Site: saxony
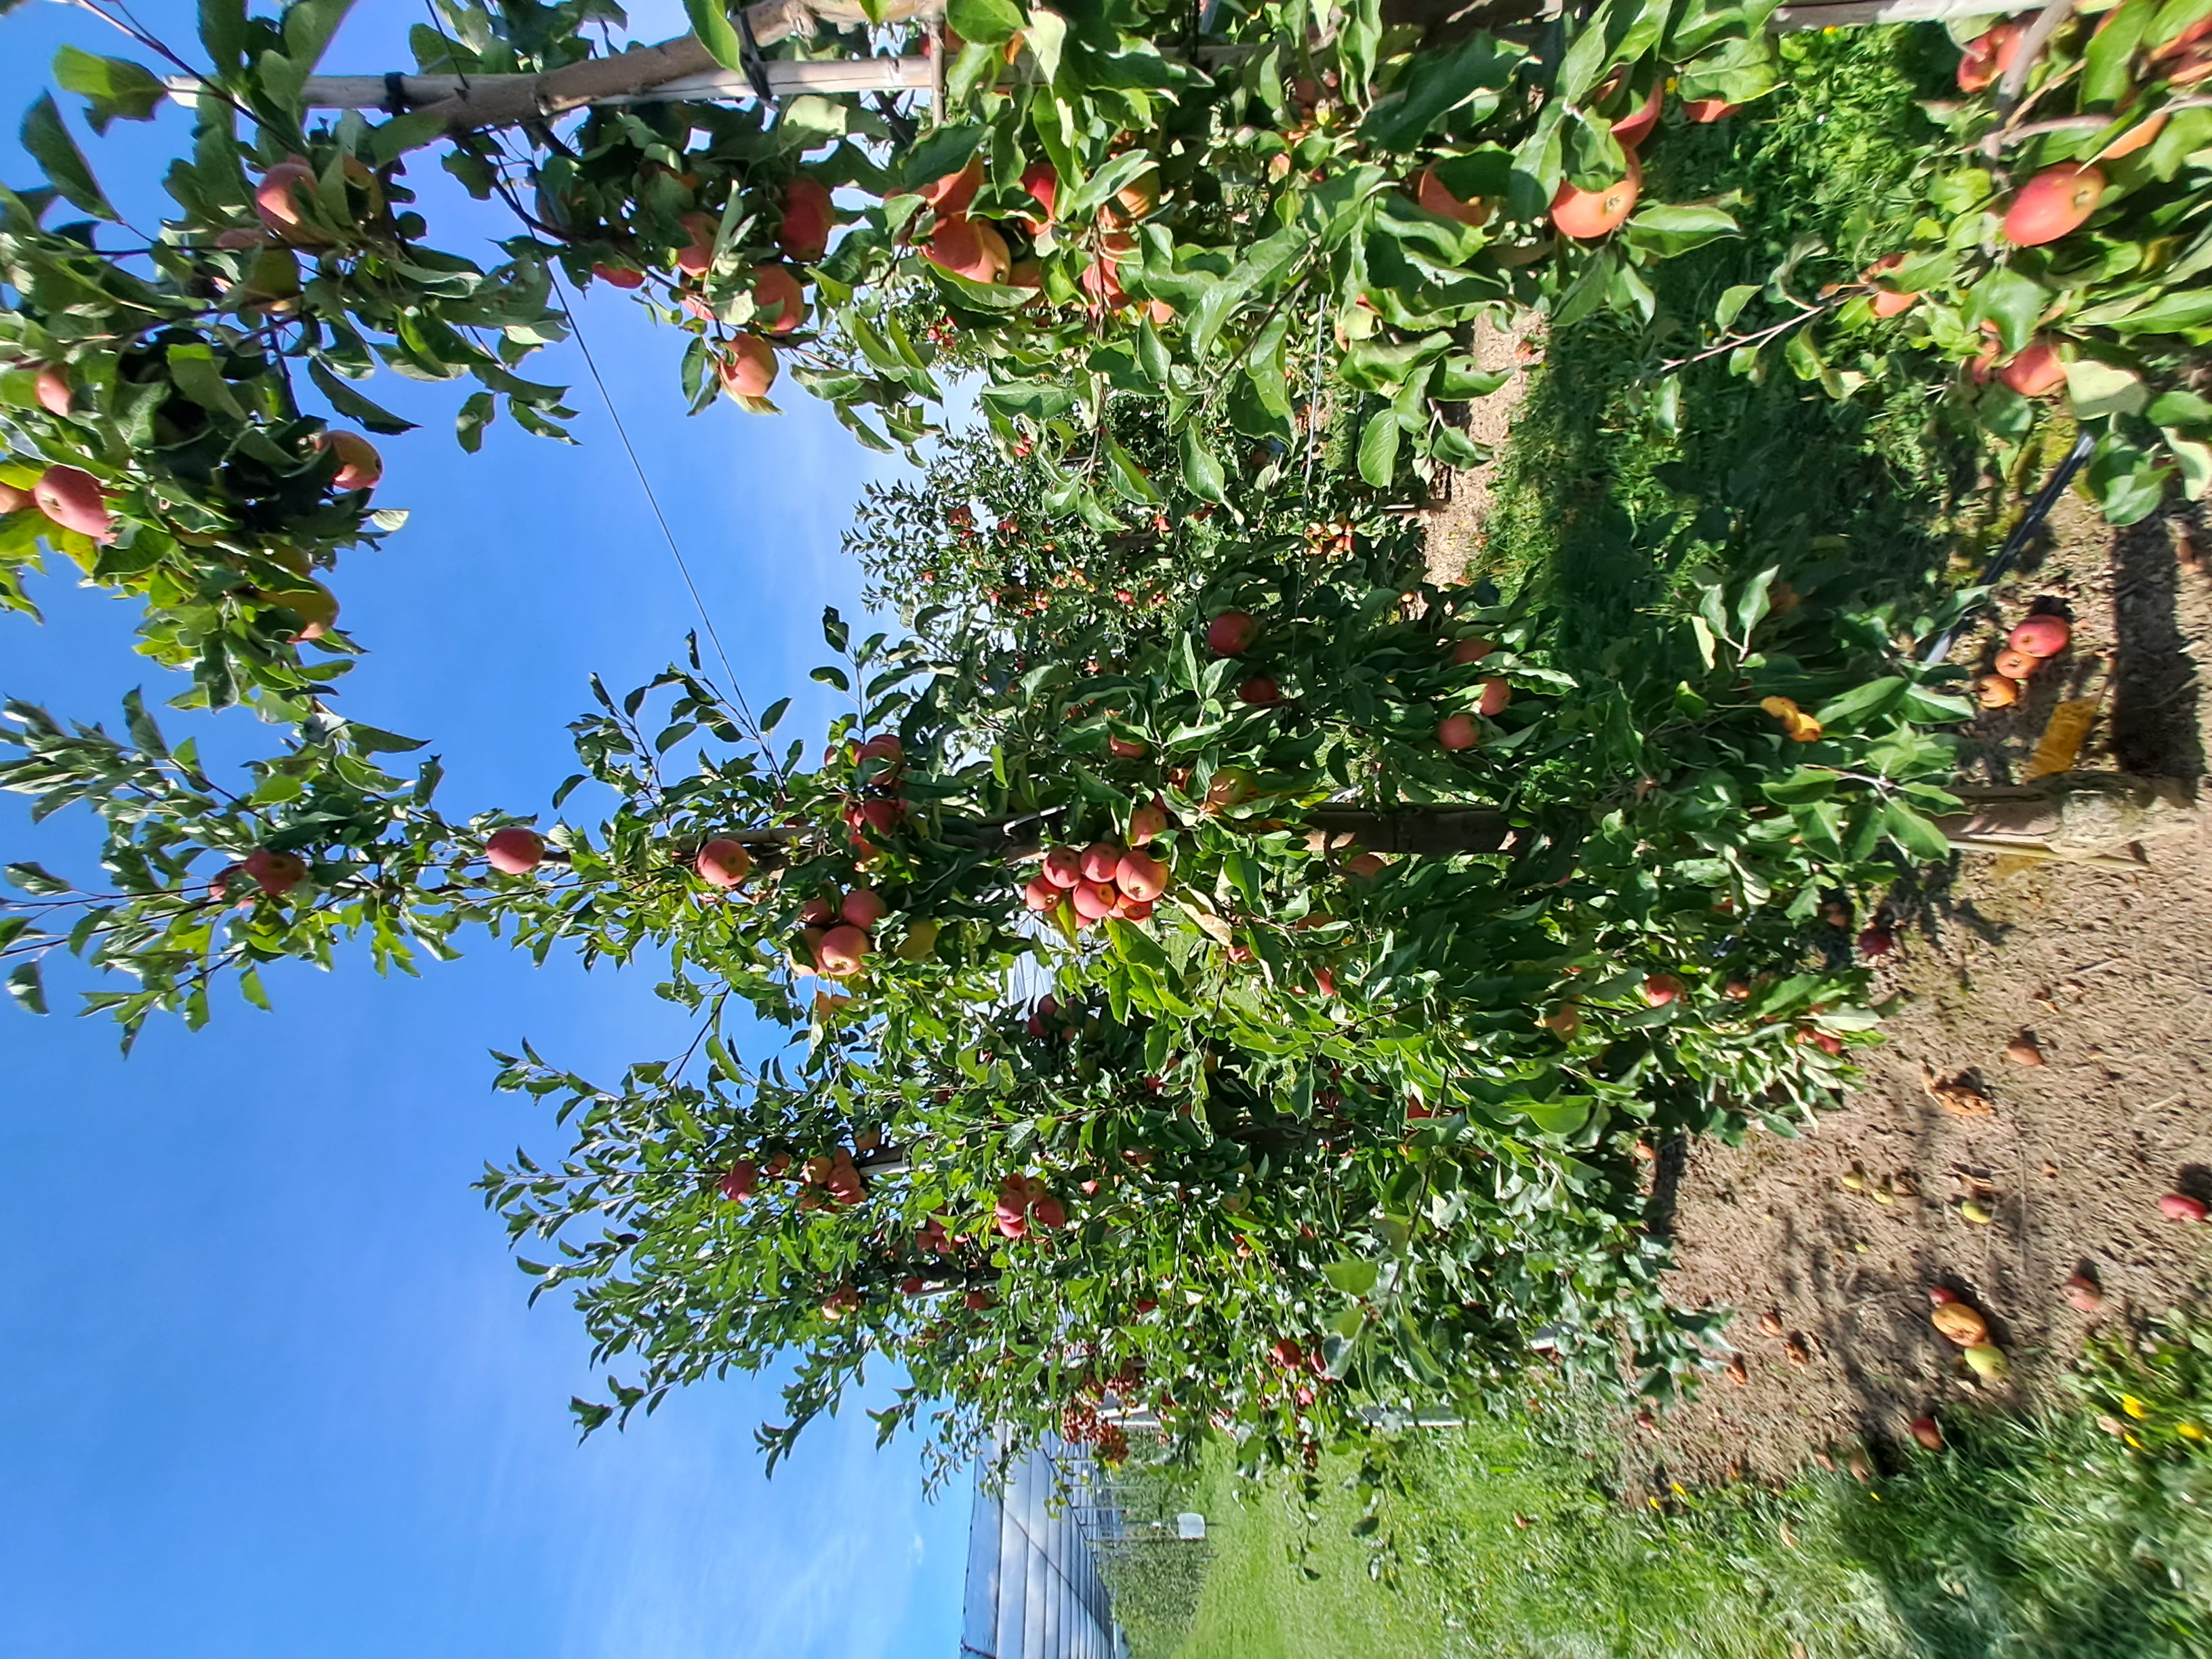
Growth stage (BBCH 87): Maturity of fruit and seed